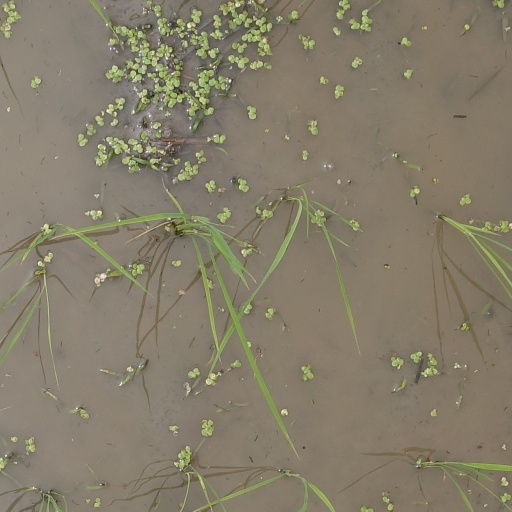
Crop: rice